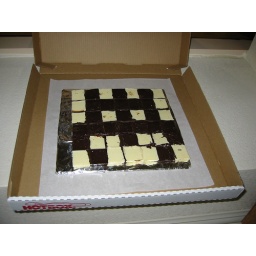
Chocolate alien in pizza box